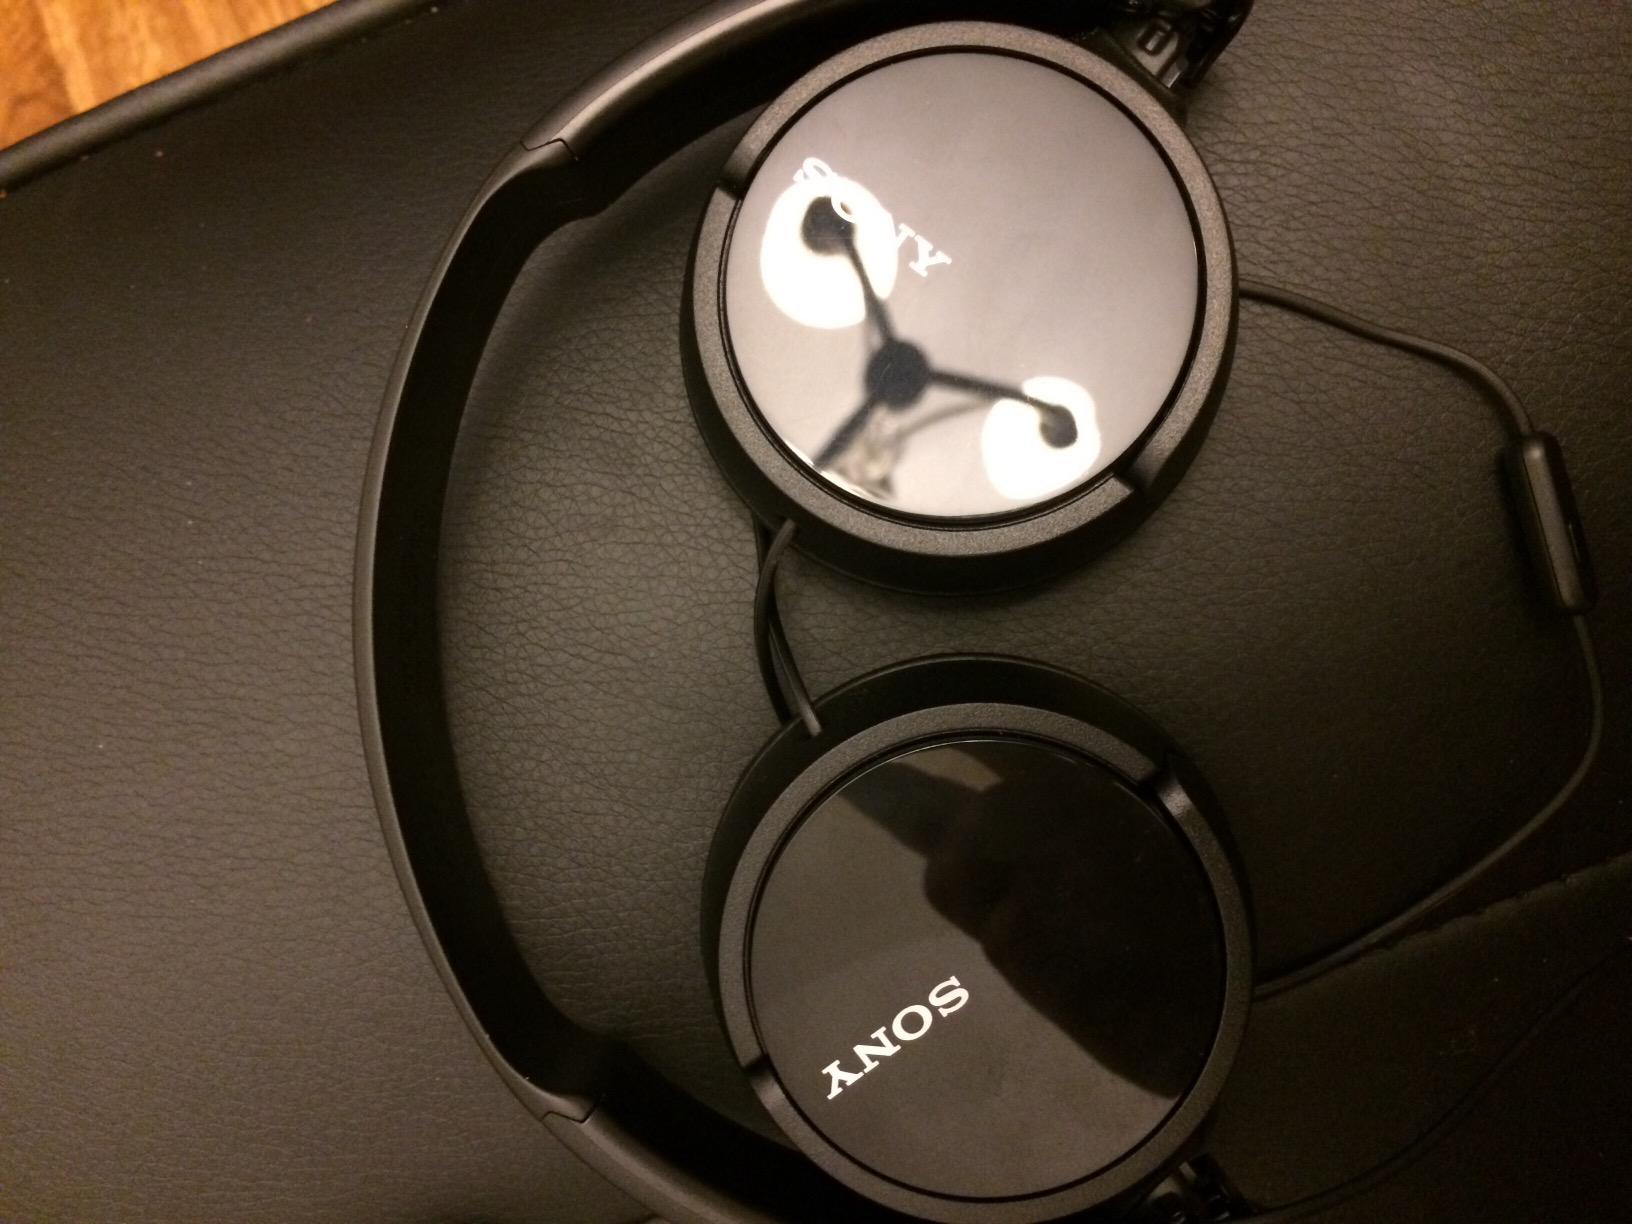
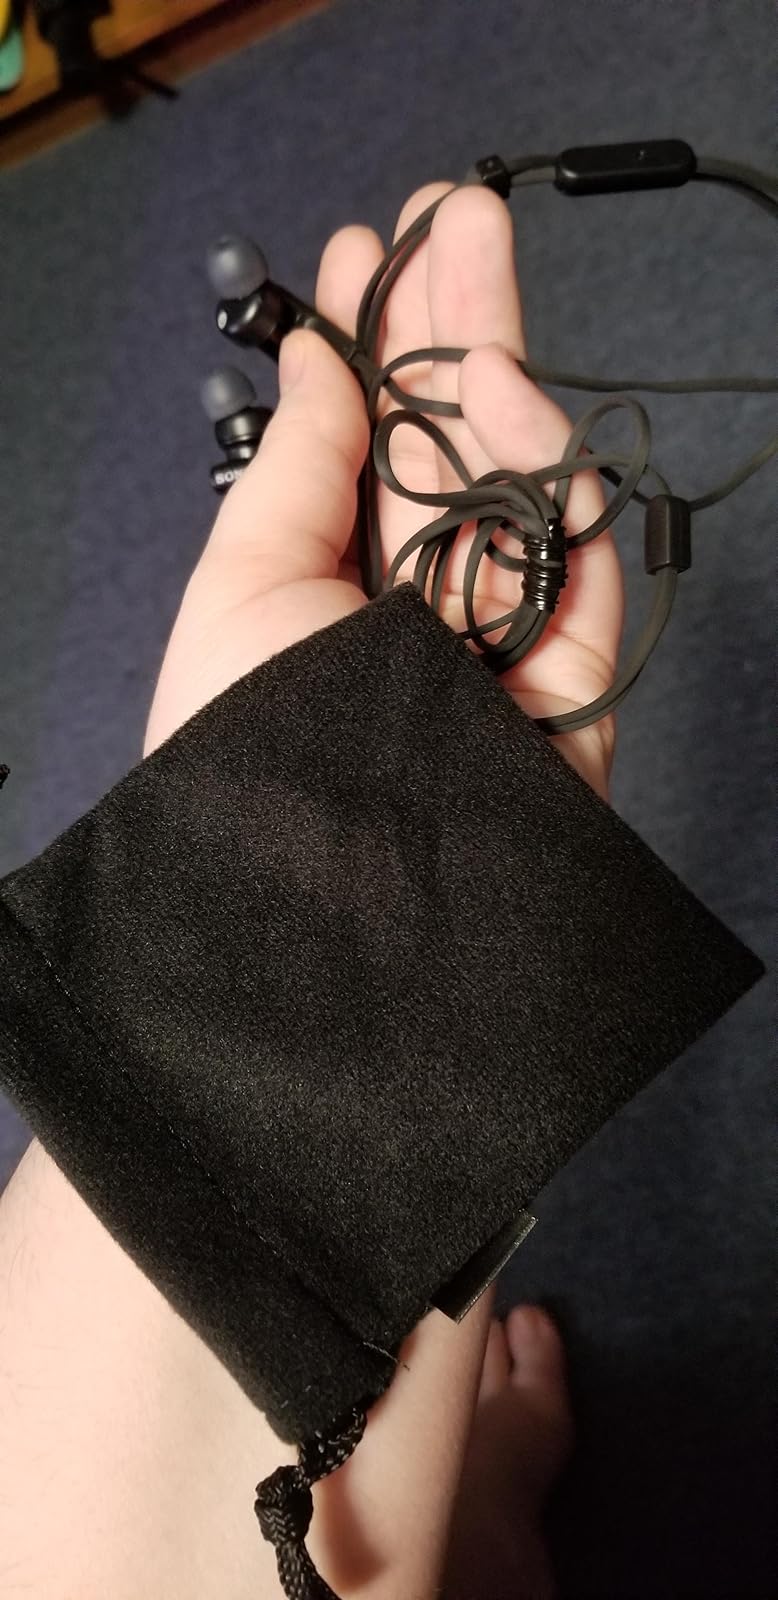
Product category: headphones
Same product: no